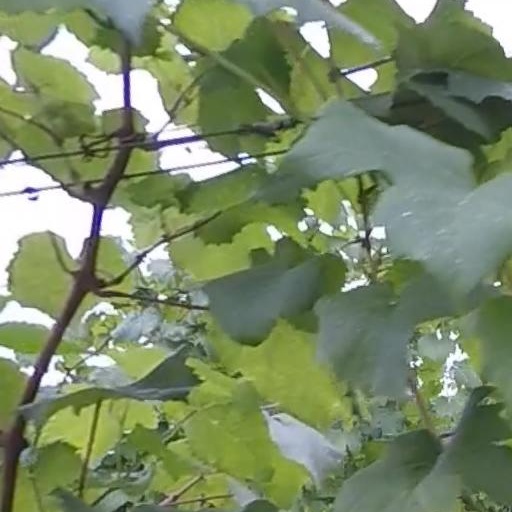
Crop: grape